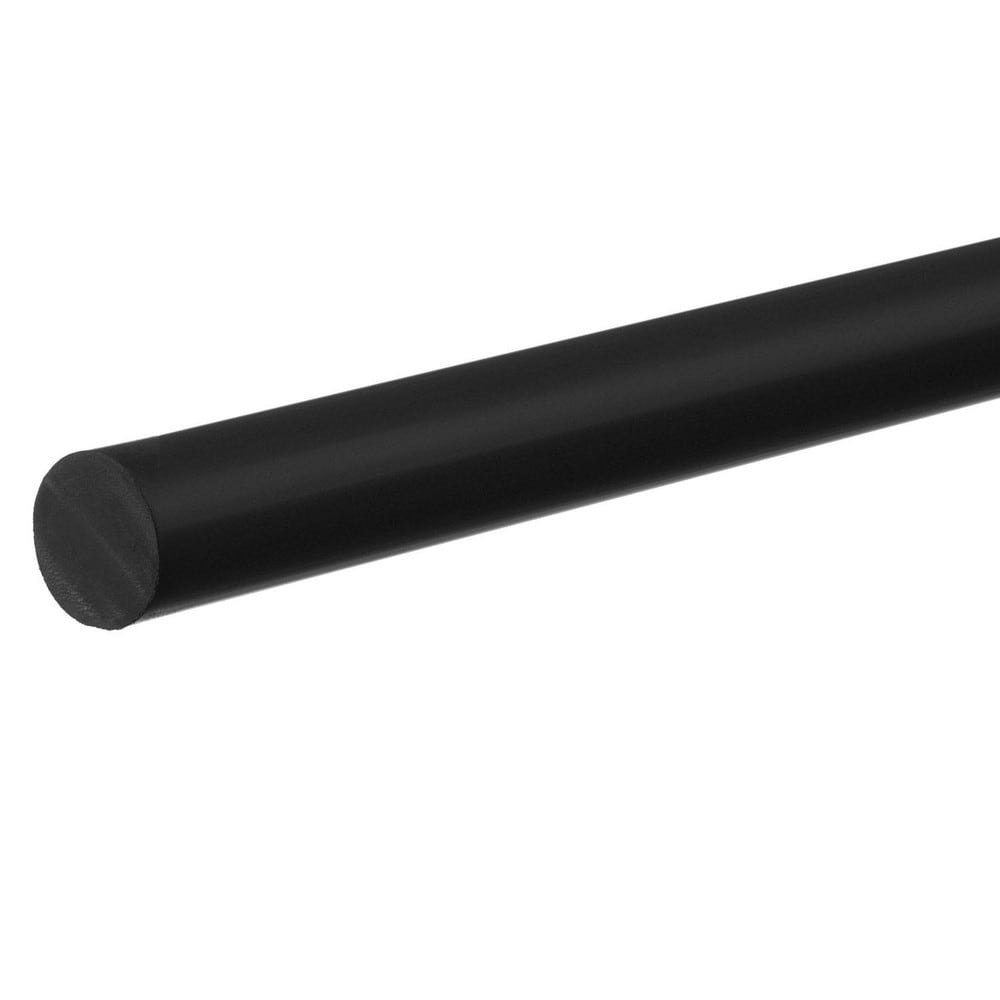
Brand: USA Sealing / Part #: BULK-RR-P95-137
Item #: 01831627 Brand: USA Sealing Model #: BULK-RR-P95-137 Product Specifications Material Polyurethane Diameter (Inch) 1-1/4 Tensile Strength (psi) 5600.00 Color Amber Minimum Temperature (Deg F - 3 Decimals) 0.000 Maximum Temperature (F) ( - 0 Decimals) 200.000 Hardness 95A Length 1
Brand: USA Sealing
Category: Sporting Goods > Fitness & General Exercise Equipment > Foam Roller Accessories > Foam Roller Straps